Malaysia–Singapore Airlines

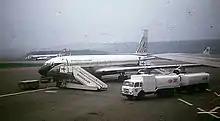
An MSA Boeing 707 at Zurich-Kloten Airport, 1972, showcasing the airline's expansion into long-haul international routes during the early 1970s.

By 1958, Malayan Airways had further expanded its network to include flights to destinations such as Hong Kong, made possible by the newly acquired DC-4 aircraft. These developments solidified the airline’s position as a leading regional carrier and attracted an increasing number of international travelers.